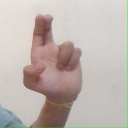
अक्षर: आ